Mari Kannu Hori Myage

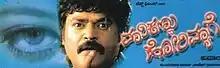

Mari Kannu Hori Myage also spelled as Maari Kannu Hori Myaage is a 1998 Indian Kannada-language comedy film starring Jaggesh, Archana, Utthara and Dheerendra Gopal. The film edited by T. Shashikumar has soundtrack scored by Rajesh Ramanath and cinematography handled by Sundarnath Suvarna. The film upon release met with positive reception.